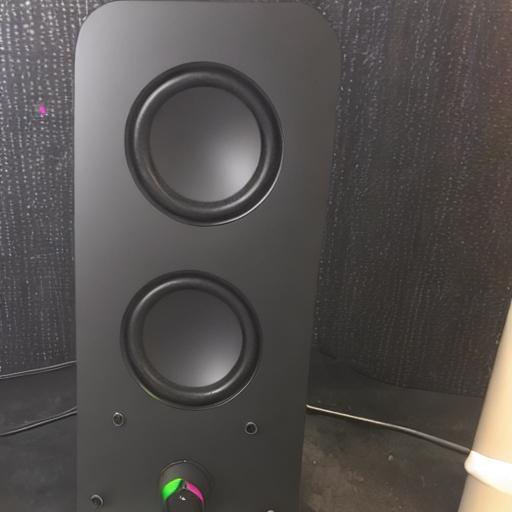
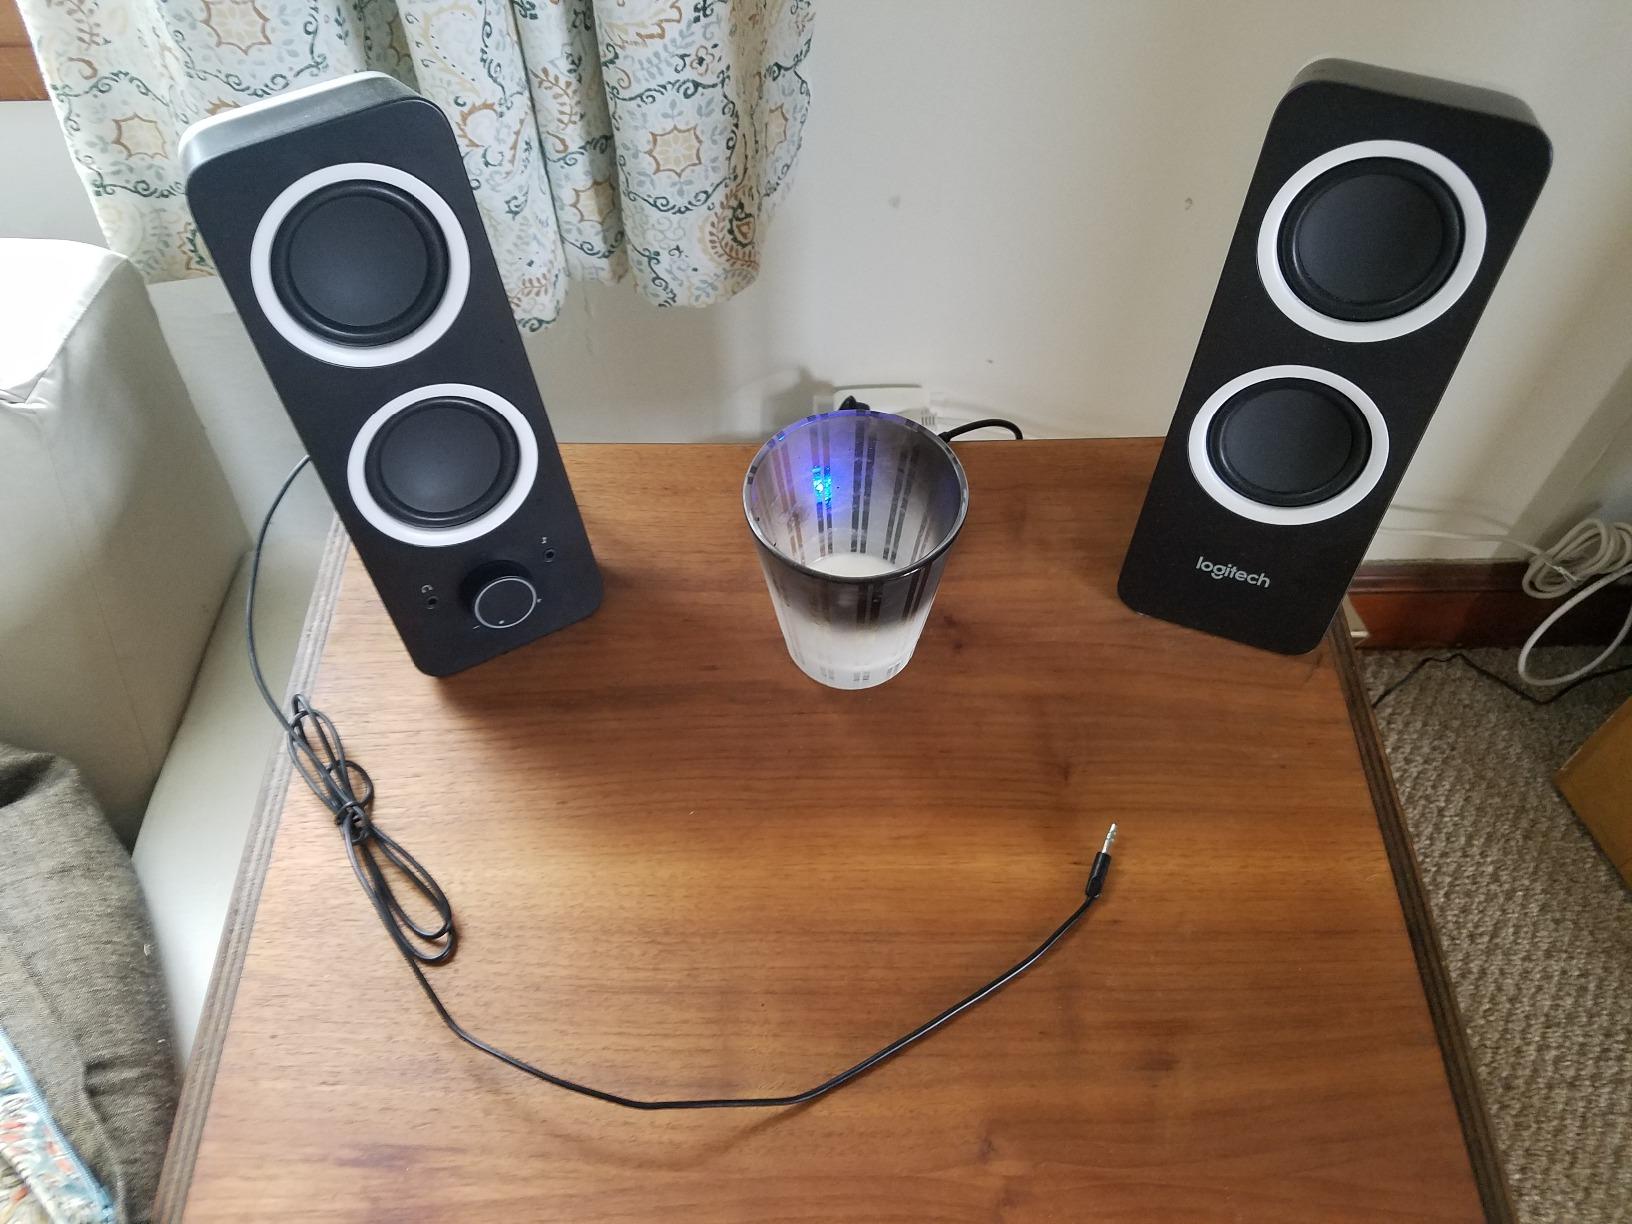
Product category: speaker
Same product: no